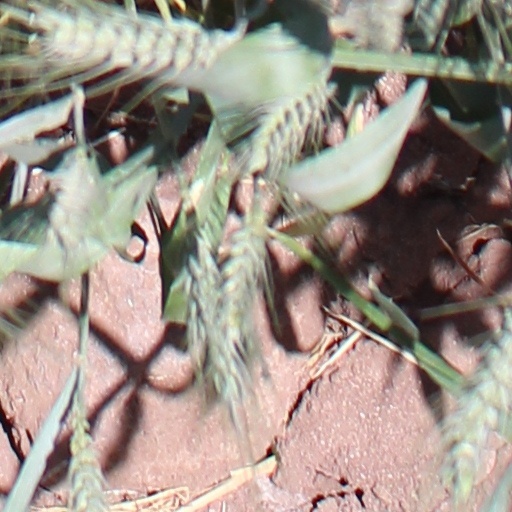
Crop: wheat